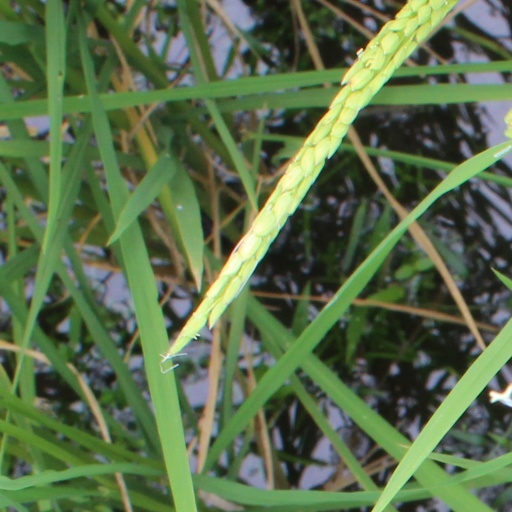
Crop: rice